Deividas Šemberas

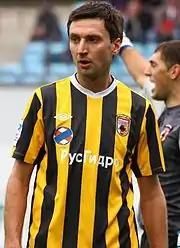
Šemberas with Alania in 2012

Deividas Šemberas (born 2 August 1978) is a Lithuanian former professional footballer who played as a centre-back or defensive midfielder. Between 1996 and 2013, he earned 82 international caps for Lithuania.